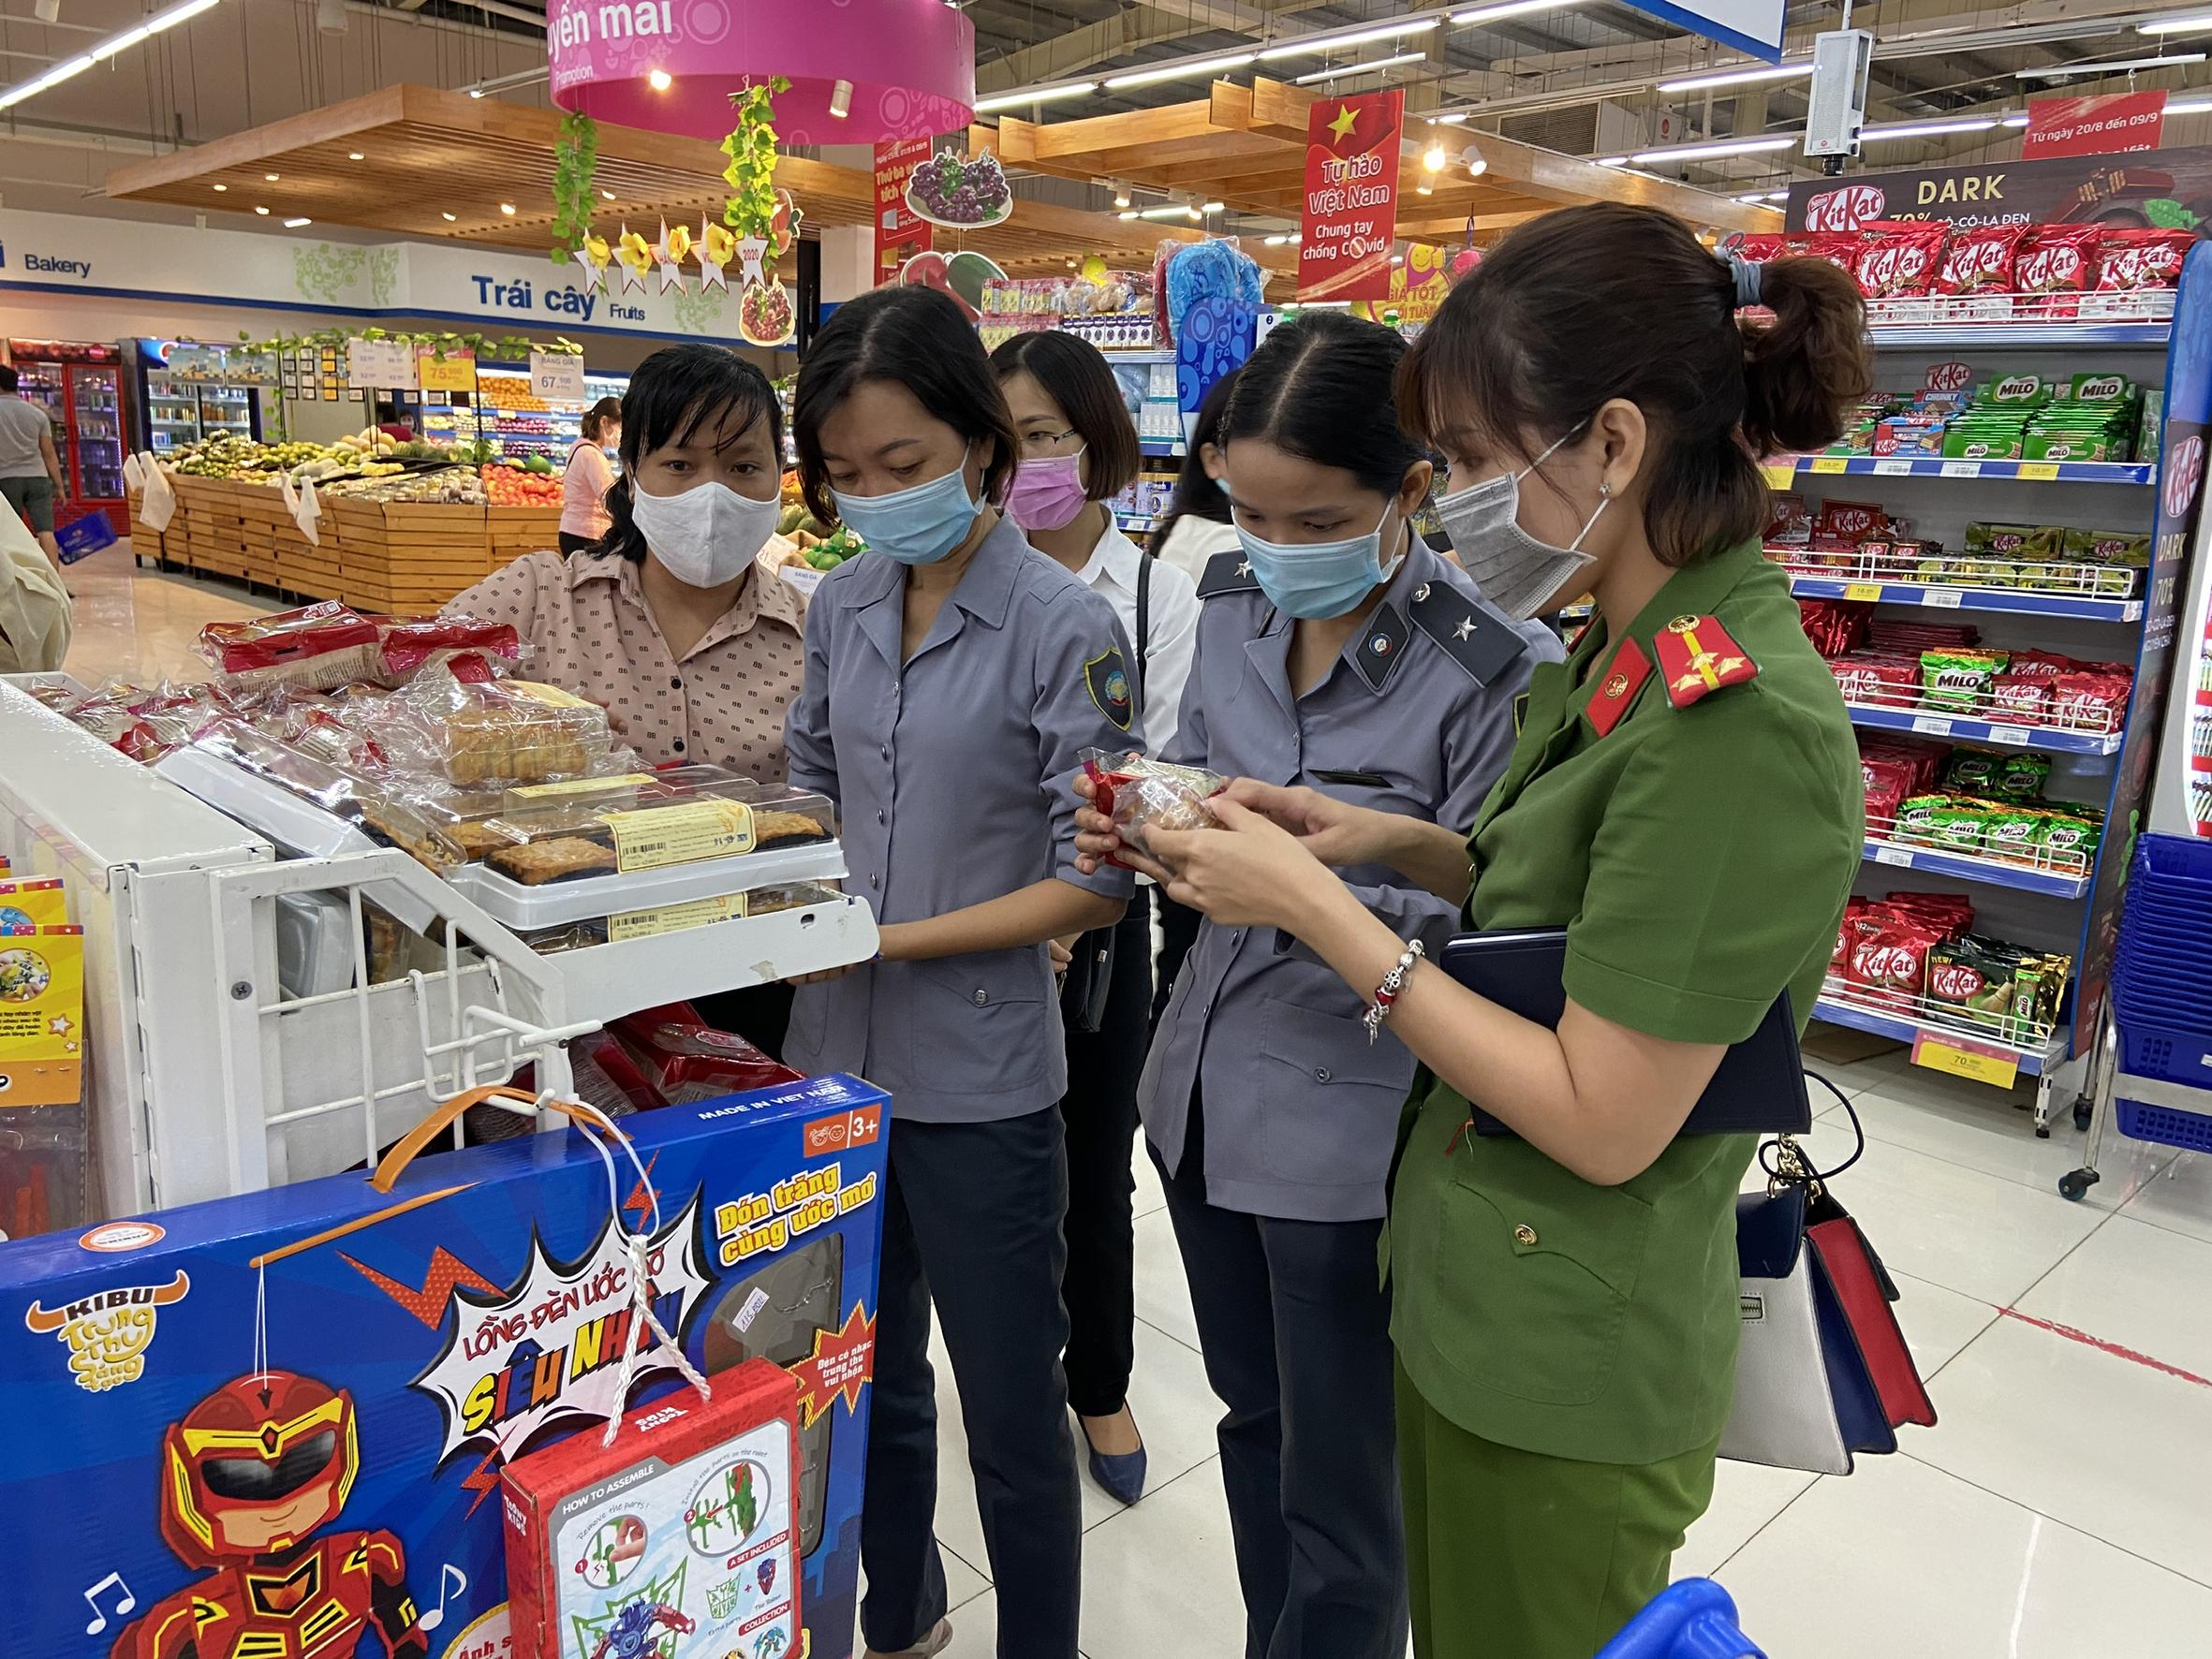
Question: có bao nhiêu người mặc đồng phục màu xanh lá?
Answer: có một người mặc đồng phục màu xanh lá